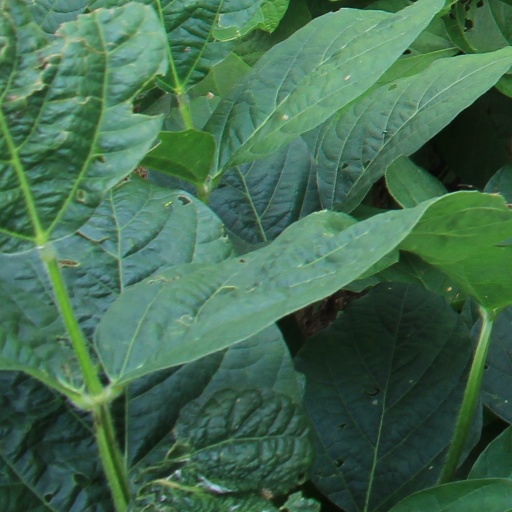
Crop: soybean